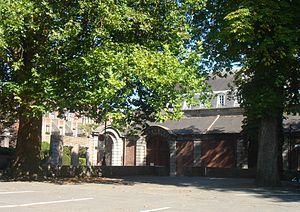
Ancien chapitre des chanoinesses à Maubeuge - France